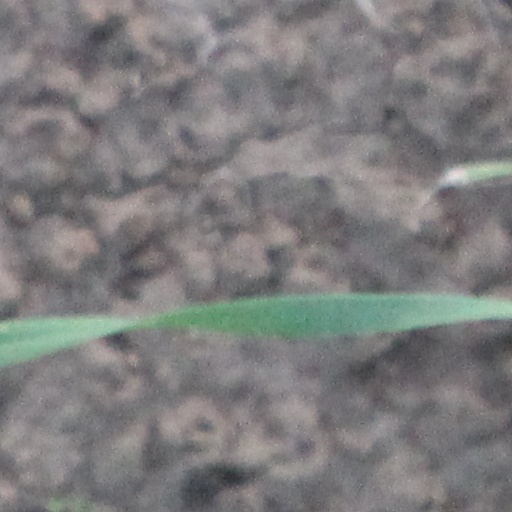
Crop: wheat